Sauropoda

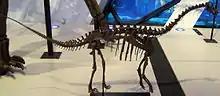
Cast of Toni, a juvenile "Brachiosaurus" (restored as a diplodocid)

Since the segregation of juveniles and adults must have taken place soon after hatching, and combined with the fact that sauropod hatchlings were most likely precocial, Myers and Fiorillo concluded that species with age-segregated herds would not have exhibited much parental care. On the other hand, scientists who have studied age-mixed sauropod herds suggested that these species may have cared for their young for an extended period before reaching adulthood. A 2014 study suggested that the time from laying the egg to the time of the hatching was likely to have been between 65 and 82 days. Exactly how segregated versus age-mixed herding varied across different groups of sauropods is unknown. Further examples of gregarious behavior will need to be discovered from more sauropod species to detect possible distribution patterns.